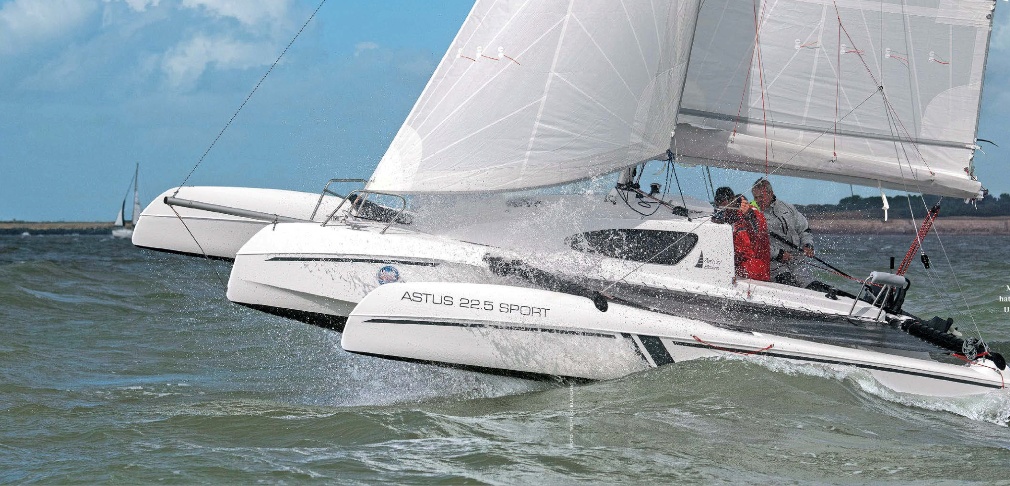
Astus 22.5 Trimaran
Einfach nur schnell sein. Nach den großen Erfolgen des Astus 16.5 und des Astus 20.5 setzt Astus die Erweiterung seiner Produktpalette fort, die von VPLP Design mit der Einführung eines neuen Modells, dem Astus 22.5, das den Astus 22.1 ersetzen wird. Getreu dem erfolgreichen Konzept der Astus Trimarane, ist die Astus 22.5 transportabel wie die anderen Astus auch. Modern und schnell, mit einer Länge von 6,90 m, einer Breite von 4,90 m und 4 Schlafmöglichkeiten, ist er ideal für Familienausflüge. Es verfügt über alle Eigenschaften, die den Erfolg von Austus ausmacht: Einfacher Aufbau und Handhabung Transportierbar auf dem speziell angepassten Anhänger Einziehbare Schwimmer bieten grenzenlose Reisemöglichkeiten. Sparsam, der Wartungsaufwand ist minimal und die Aufbewahrung in der Garage ist eine echte Möglichkeit Nomadisch, der Wechsel zwischen verschiedenen Gewässern war noch nie so einfach Individuell anpassbar, mit zahlreichen Optionen für jeden Segelstil Stabil, mit 1150-Liter-Schwimmern Stromlinienförmiger Rumpf, der das Boot durch das Wasser gleiten lässt und die Geschwindikeit somit erhöht.- Gewölbter Rumpf für effektive Gischtableitung. - Hohe Leistung mit modernen, sportlichen Linien Standard Ausstattung Aluminium-Rigg Großsegel aus Dacron, ein Reff Fockschot aus Dacron und Karabinern Drehbares Schwert 2 Trampoline Großsegelschiene und Schlitten Ankerkasten 6 Blöcke Großschotgarnitur 2 doppelte Camcleat Spinlock Luken unter dem Cockpit Fixe Bullaugen Kabinentür aus Plexiglas 2 Winschen B8 auf dem Dach Preis: 58.200,- EUR Die wichtigsten Optionen für die ASTUS 22.5 Gennaker Freizeitversion & Rollreff Gennaker Sportversion auf Bugspriet & Rollreff Asymetrischer Spi am Bugspriet Sportsegel aus Aramid - Black Technora Sportrigg und Großsegel in Square 2 Winschen selbsttakelnd ST15 Harken Fockabdeckung Fockroller - Euro 8 mit Endlosschlaufe Fockroller - Furlex 50 Zusätzliches Reff UV-Schutzstreifen an der Fock Lazy Bag am Großsegel Matratze in den Kojen Chemische Toilette 10L Abnehmbarer Cockpittisch Innen/Außen-Gelenktisch - Lagun Platte 700x400 Trennungsvorhang Bullauge zum Öffnen auf dem Dach Schüssel rostfreie Küche Tragbarer Herd Winkel aus Teakholz auf den Regalen und auf dem verstärkten Balken des Mastes Flexitech Verkleidung Upgrade-Finish für die Kabine 2 Polyester-Längsfachböden + 1 Querfachboden Elektrischer Schaltkasten + 2 Deckenleuchten + Batterie 20A + Batterietrennschalter Handläufe auf dem Dach (45 cm lang) 2. Galerieblock Vorderer Heckkorb 2 Bugkorb aus Edelstahl am Heck Badeleiter 3 Stufen Motorhalterung Pinne unter den Rohren Sprayhood Kompass Contest 101 eingebaut Sicherheitstasche - 6 Meilen, 6 Personen Liegeplatz-Kit: 7 kg Anker, 10m Kette, Ø. 6mm Dreifarbige Navigationslichter + Verkabelung (led) Mastsprung-Kit Bausatz zum Öffnen und Schließen der Schwimmer + Mastfußhülsen-Bausatz Technische Merkmale Länge des mittleren Rumpfes: 6,95 m Gesamtlänge 8,30 m Breite ausgeklappt: 4.90 m Breite zusammengeklappt: 2.49 m Länge des Mastes: 9 m Tiefgang: 1,40 m-0,34 m Gewicht: 650 kg Höhe unter Balken: 1,65 m Rumpf durch Vakuuminfusion. Segelfläche Großsegel: 21 qm Fock: 9 qm Gennaker: 26 qm Spi: 43 qm Gern unterbreiten wir Ihnen individuell ein Angebot. Dieser Artikel kann nur im Shop abgeholt werden.
Brand: Astus
Category: Vehicles & Parts > Vehicles > Watercraft > Sailboats